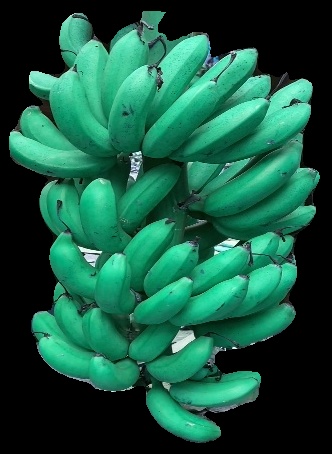
Variety: rasbale
Grade: grade1